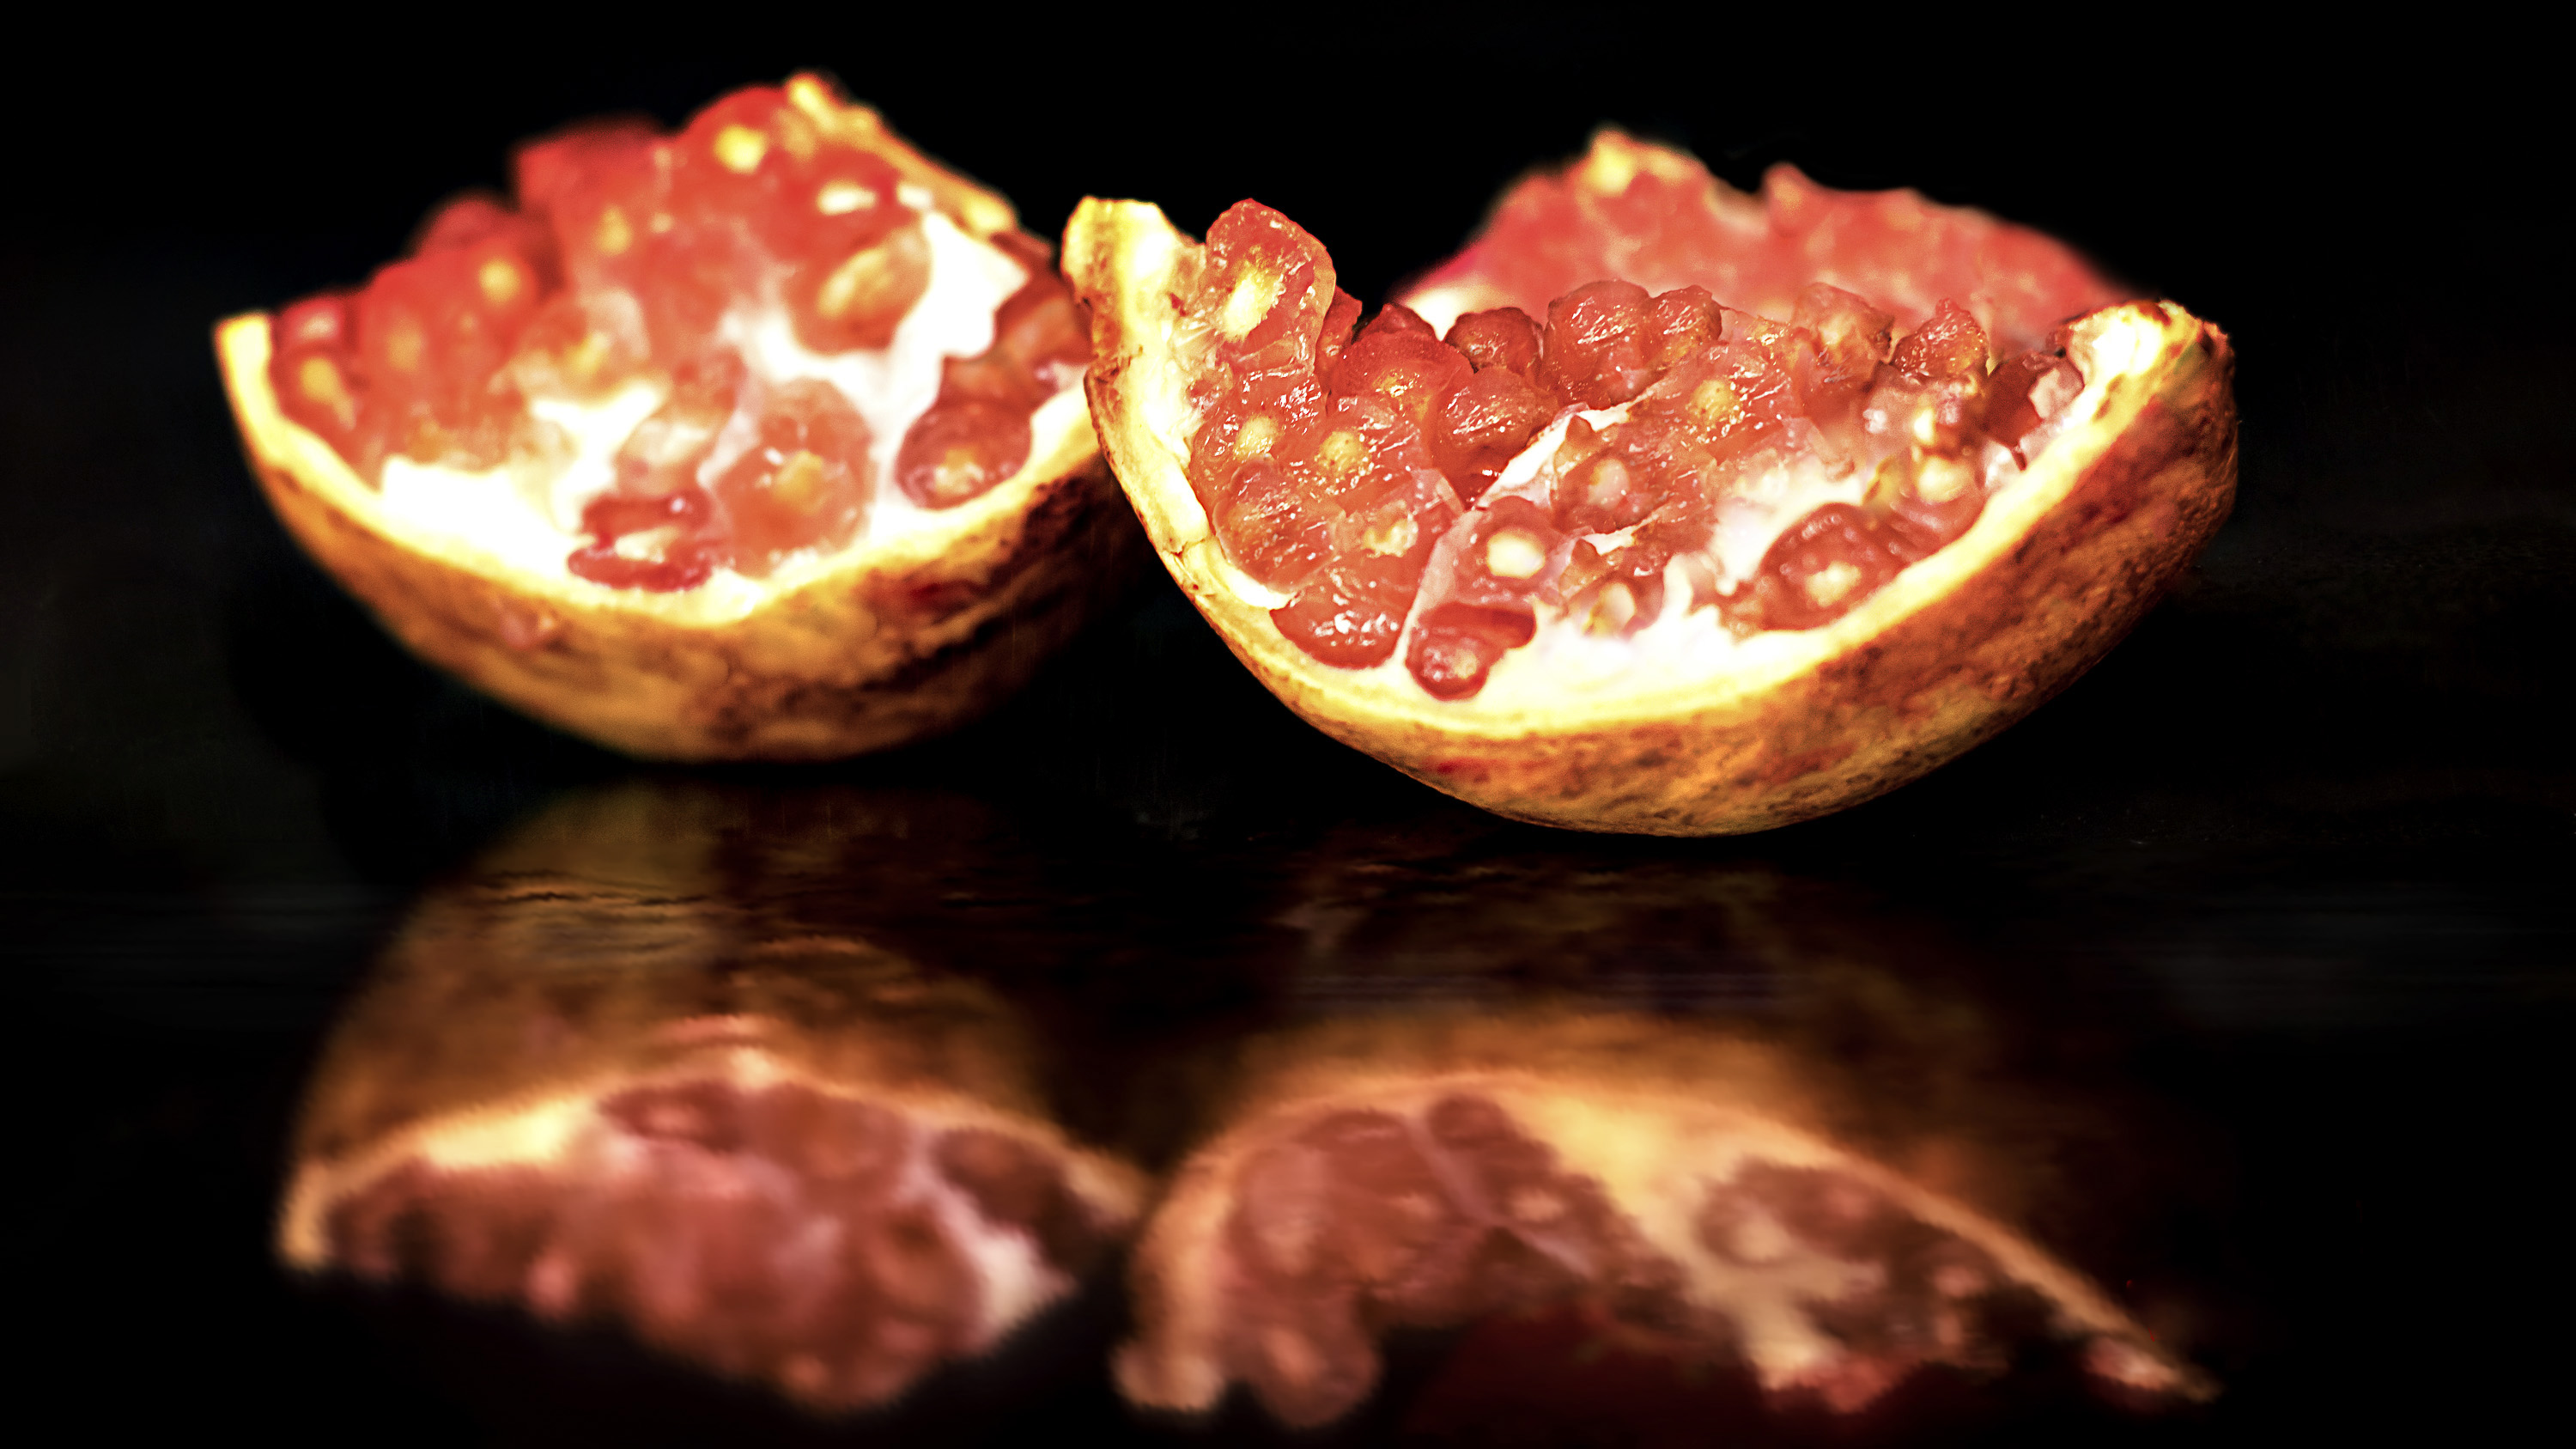
fruit, pomegranate, red, orange, throat, reflection, black, yellow, nature, food, ingredient, cuisine, still life photography, dish, produce, flesh